Gilberto Santa Rosa

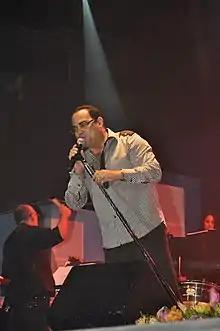
Santa Rosa in 2011

Gilberto Santa Rosa Cortés, nicknamed "El Caballero de la Salsa" (The Gentleman of Salsa) (born August 21, 1962), is a Puerto Rican bandleader and singer of salsa and bolero. He is a six-time Grammy Award winner and has sold over three million records in the United States and Puerto Rico. Santa Rosa also starred in a comedy.